Ibizan Hound

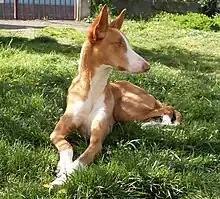
Female Ibizan Hound

DNA analysis indicates that the breed was formed recently from other breeds.